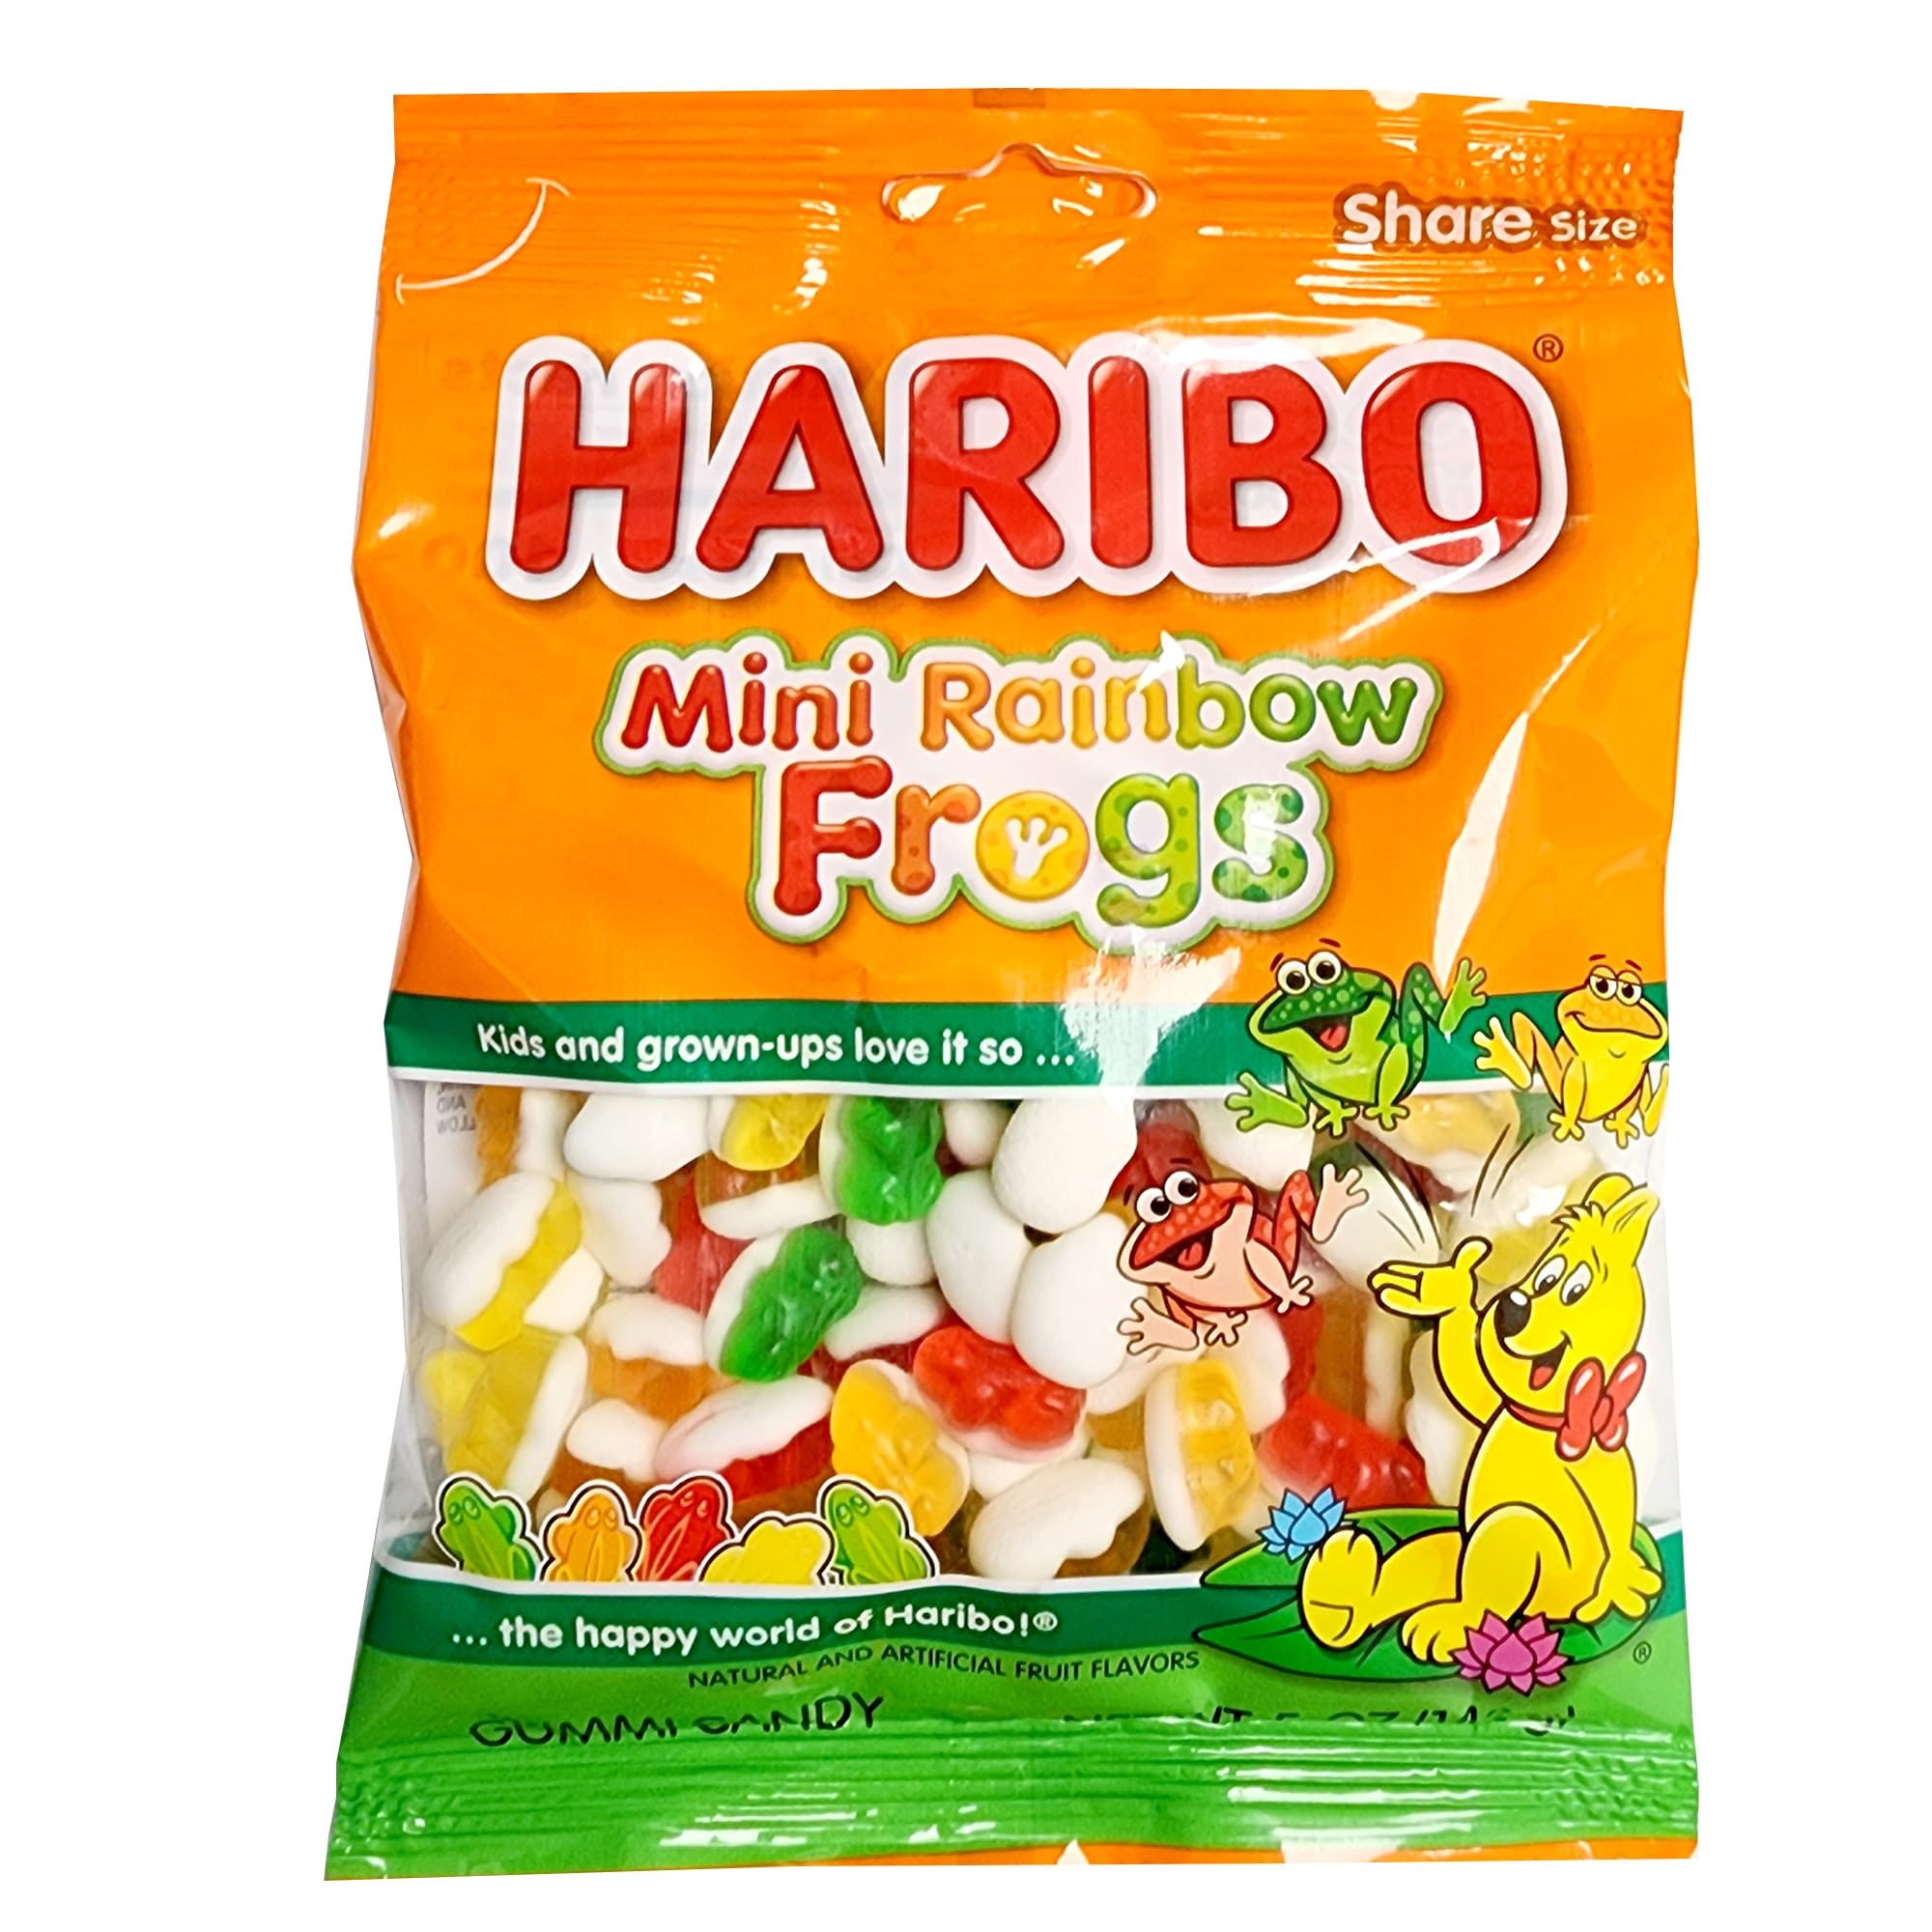
Item Name: Rainbow Worms, 5oz Gummy Bag (3 Pack)
Bullet Point 1: Rainbow Worms, 5oz Gummy Bag (3 Pack)
Bullet Point 2: 3 PACK: Share the fun! This package comes with 3 individual packs of 5oz each bag, perfect for satisfying your sweet tooth or spreading the fruity fun with friends and family.
Bullet Point 3: Grab and Go Snacks! Perfect for school kids, lunchboxes, favors, parties, festivities, holiday celebrations, and sharing with your cherished family and friends — these treats are a delightful addition to any occasion.
Bullet Point 4: Since 2003, The Hampton Popcorn & Candy Company has been delighting taste buds with a delectable assortment of popcorn and candy treats, perfect for every occasion.
Product Description: Enjoy this 3 pack of Rainbow Worms, 5oz Gummy Bags
Value: 3.0
Unit: Count

Price: 10